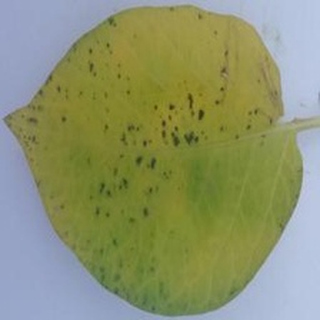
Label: potato_early_blight